Battle of Imphal

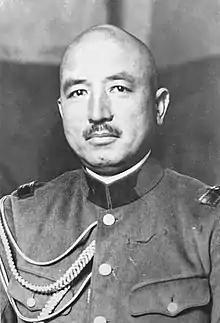
Lt. Gen. Renya Mutaguchi, commanding Fifteenth Army

In March 1943, the Japanese command in Burma had been reorganised. A new headquarters, Burma Area Army, was created under Lieutenant-General Masakazu Kawabe. One of its subordinate formations, responsible for the central part of the front facing Imphal and Assam, was the Fifteenth Army. Lieutenant-General Renya Mutaguchi was appointed to command this army in March 1943. From the moment he took command, Mutaguchi forcefully advocated an invasion of India. His motives for doing so are uncertain. He had played a major part in several Japanese victories, ever since the Marco Polo Bridge incident in 1937, and believed it was his destiny to win the decisive battle of the war for Japan. He may also have been goaded by the first Chindit expedition, a raid behind Japanese lines launched by the British under Orde Wingate early in 1943. The Allies had widely publicised the successful aspects of Wingate's expedition while concealing their losses to disease and exhaustion, possibly leading Mutaguchi and some of his staff to underestimate the difficulties they would later face.